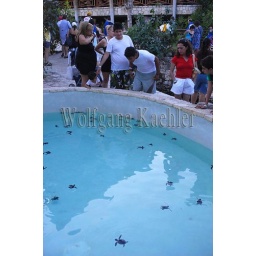
Mexico, near cancun, xcaret eco theme park, green turtle breeding program, baby turtles